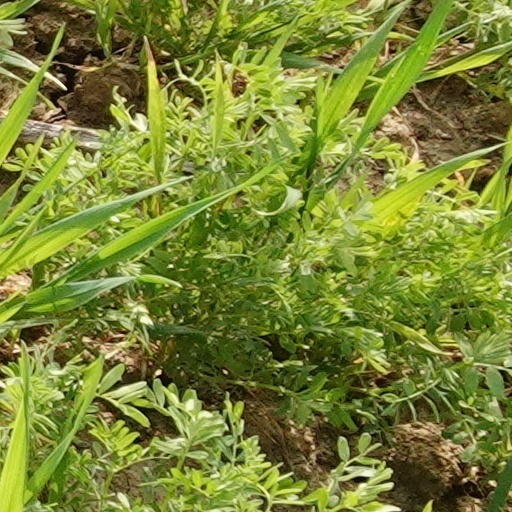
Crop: wheat